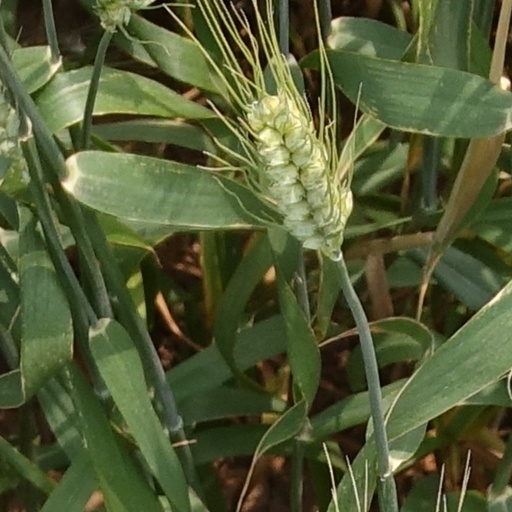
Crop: wheat